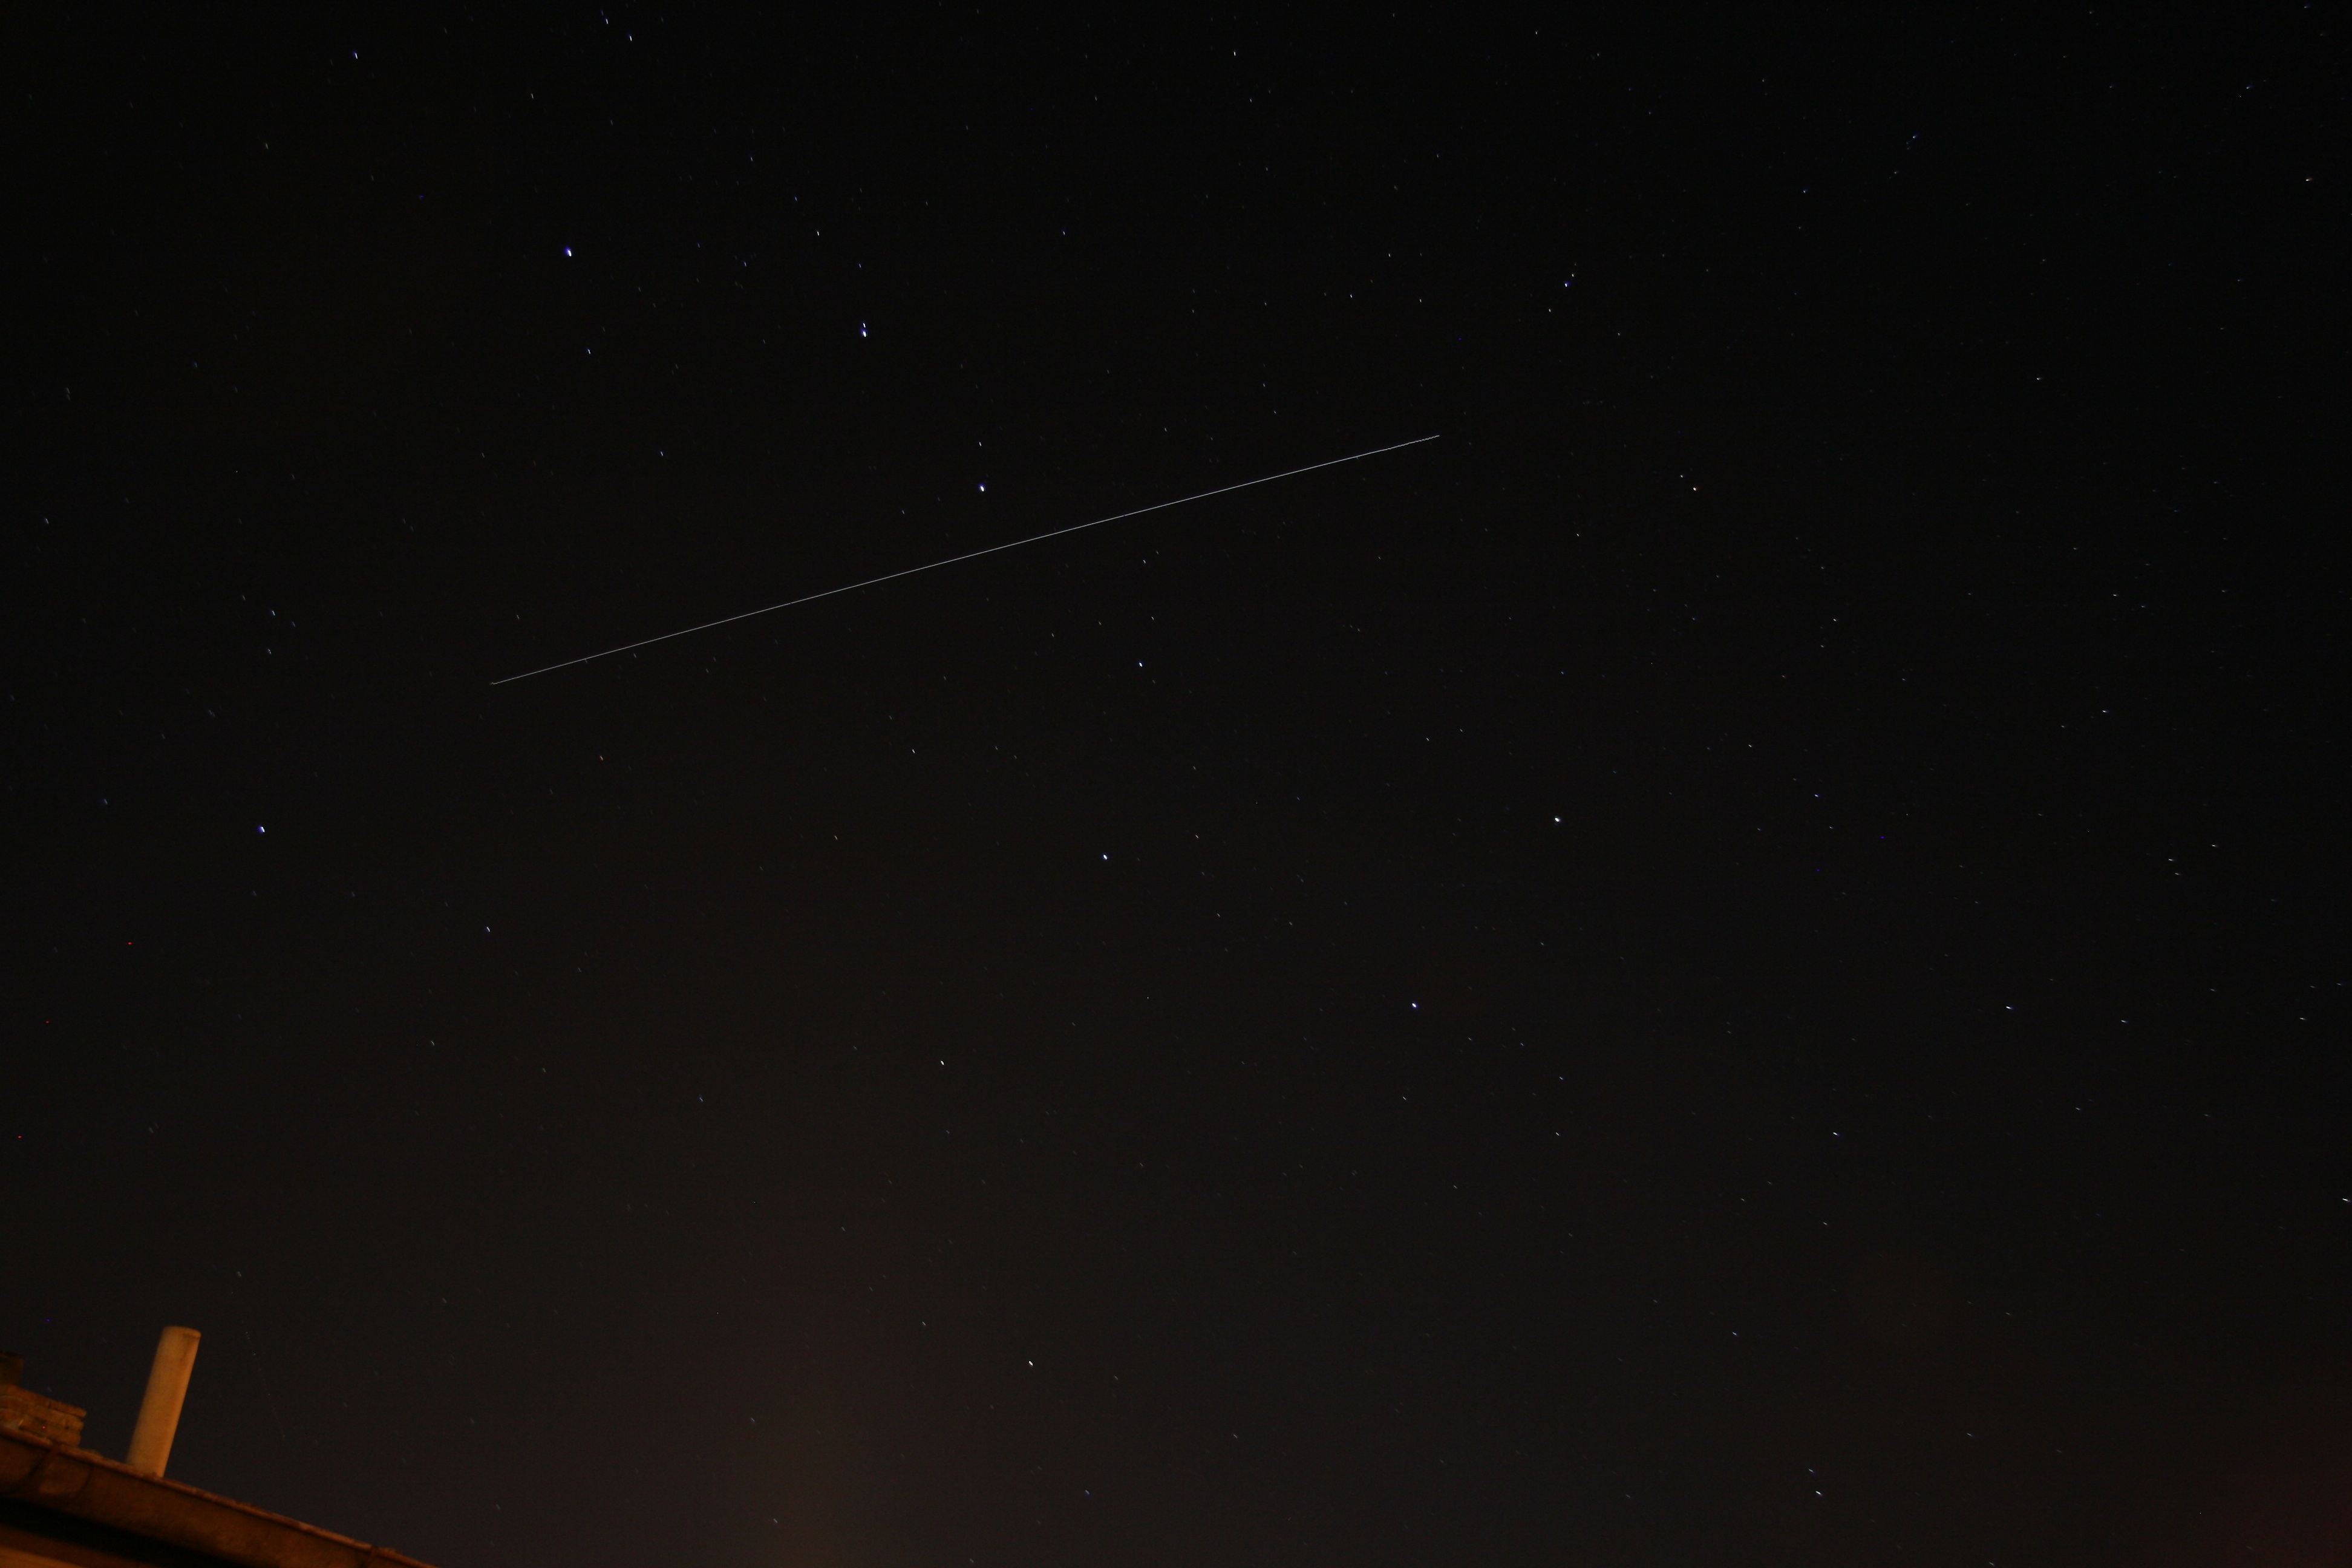
sky, night, star, atmosphere, darkness, outer space, astronomy, midnight, astronomical object, atmosphere of earth